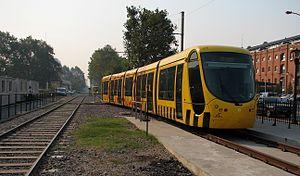
Celeris Tramway à Puerto Madero, Buenos Aires, Argentine.